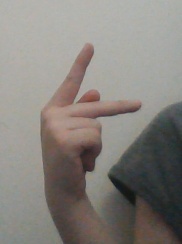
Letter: dha